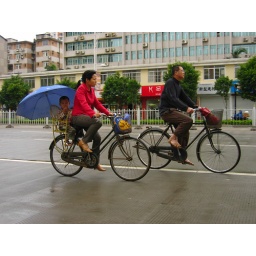
Tucked away in his special seat with an umbrella for protection from the rain, this boys safe and dry.